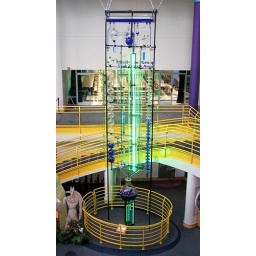
water clock - from above